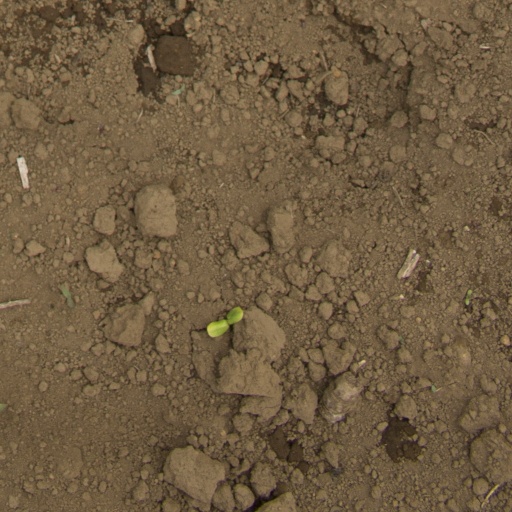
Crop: Jerusalem artichoke